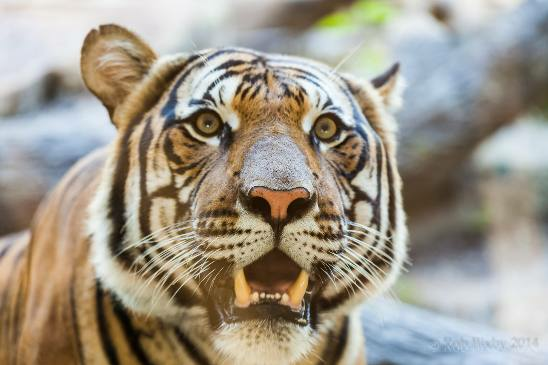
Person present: No